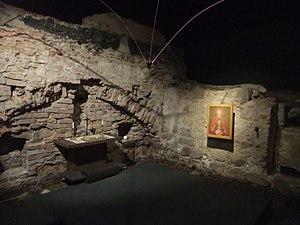
Le musée Aboa Vetus & Ars Nova est un musée situé dans le quartier II de Turku en Finlande.